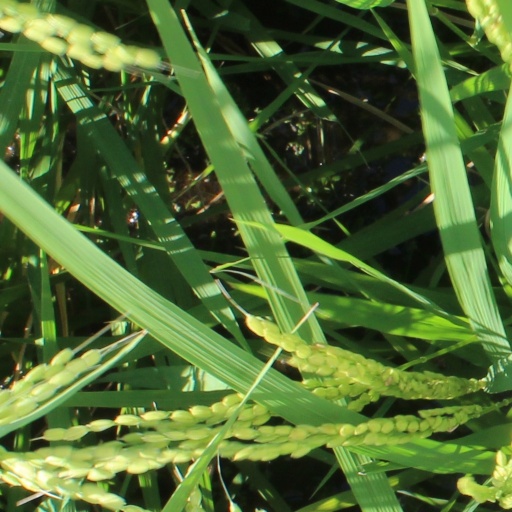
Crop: rice